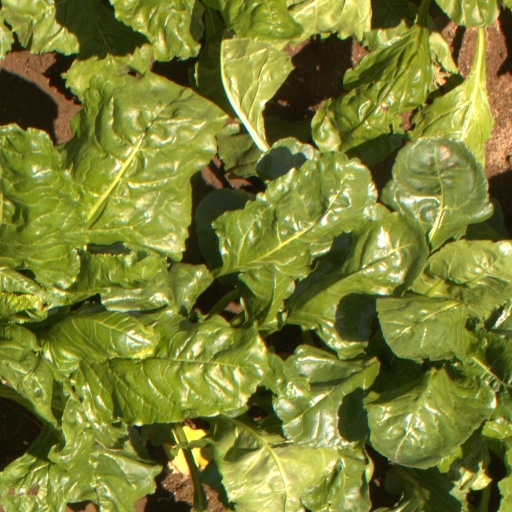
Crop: sugar beet